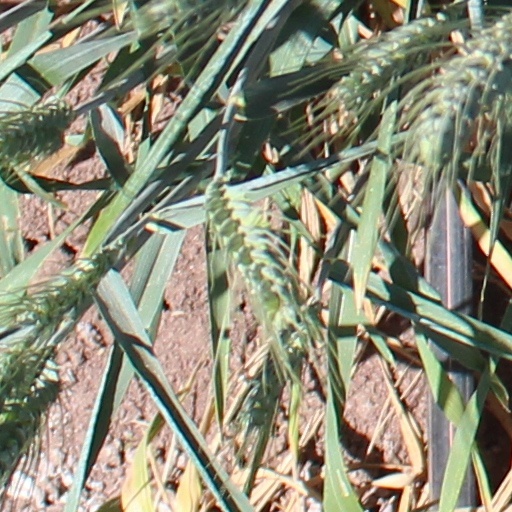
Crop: wheat